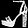
Label: Sandal